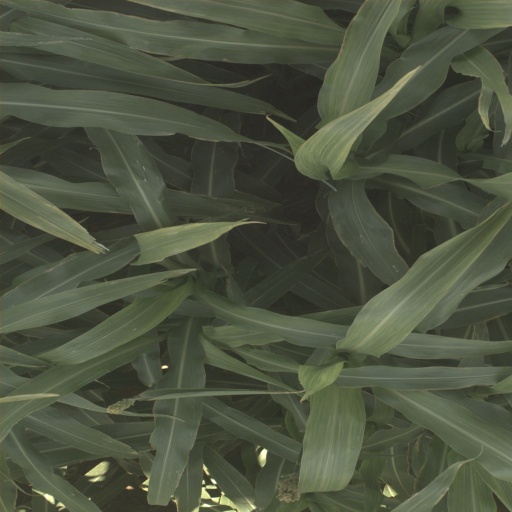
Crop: sorghum